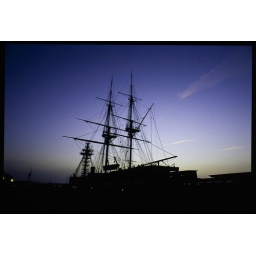
Worlds largest wooden ship in Ebeltoft, Denmark. Nikon FE2 / Carl Zeiss Jena Flektogon 20mm f2.8 / Sensia 100